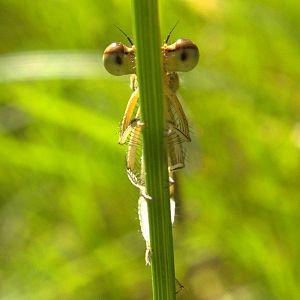
La vue est le sens qui permet d'observer et d'analyser l'environnement à distance au moyen des rayonnements lumineux.
La pollution par la lumière polarisée consiste en des modifications artificielles de la polarisation naturelle de la lumière solaire.